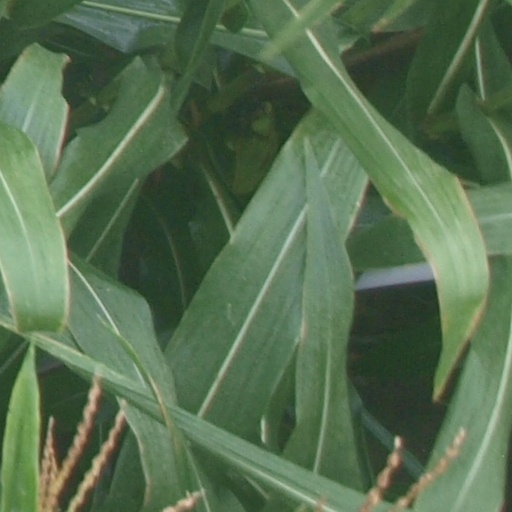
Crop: maize; corn